Trappin protein transglutaminase binding domain

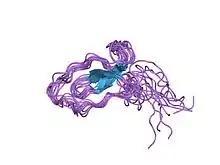
solution structure of r-elafin, a specific inhibitor of elastase, nmr, 11 structures

In molecular biology, the trappin protein transglutaminase binding domain or cementoin is a protein domain found at the N-terminus of Whey Acidic Protein (WAP) domain-containing protease inhibitors such as trappin-2. This N-terminal domain enables it to become cross-linked to extracellular matrix proteins by transglutaminase. This domain contains several repeated motifs with the consensus sequence Gly-Gln-Asp-Pro-Val-Lys, and these together can anchor the whole molecule to extracellular matrix proteins, such as laminin, fibronectin, beta-crystallin, collagen IV, fibrinogen, and elastin, by transglutaminase-catalysed cross-links. The whole domain is rich in glutamine and lysine, thus allowing transglutaminase(s) to catalyse the formation of an intermolecular epsilon-(gamma-glutamyl)lysine isopeptide bond.